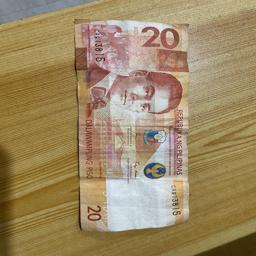
Label: 20_Old_Front